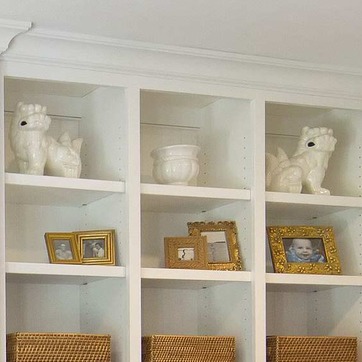
Material: ceramic